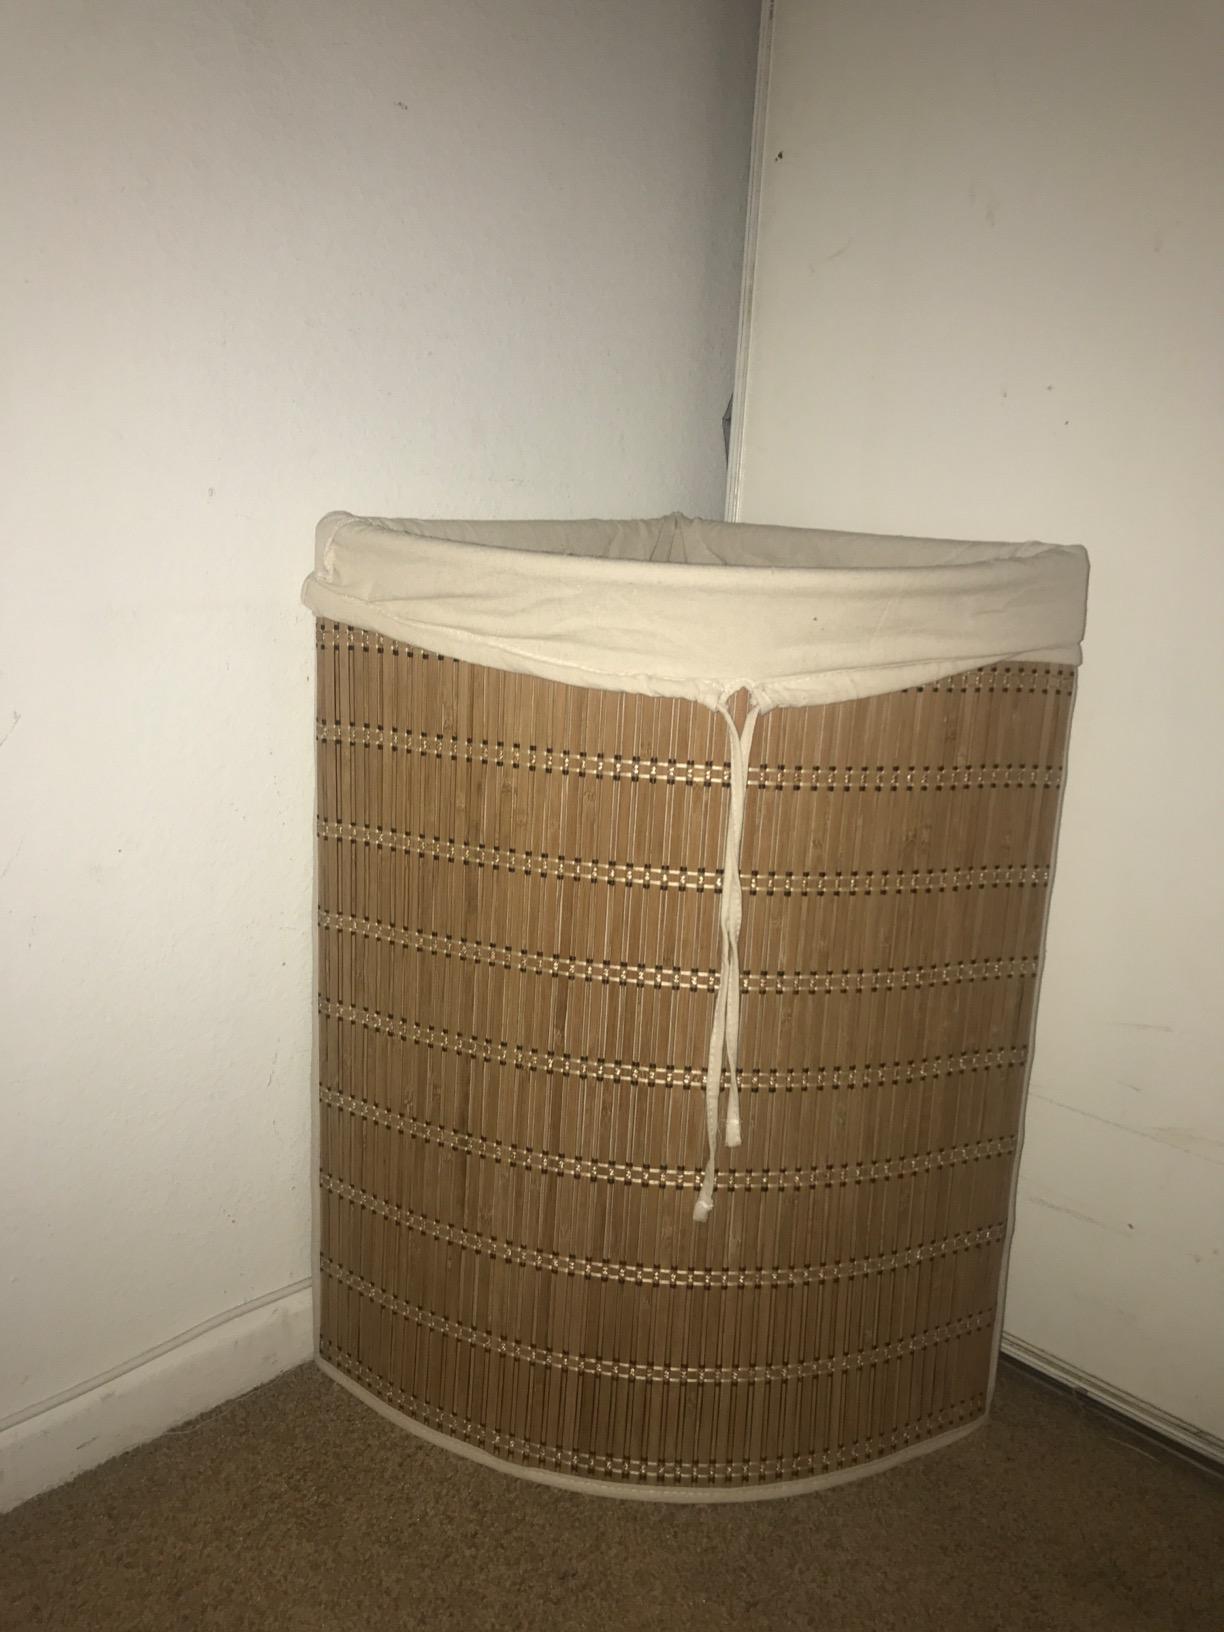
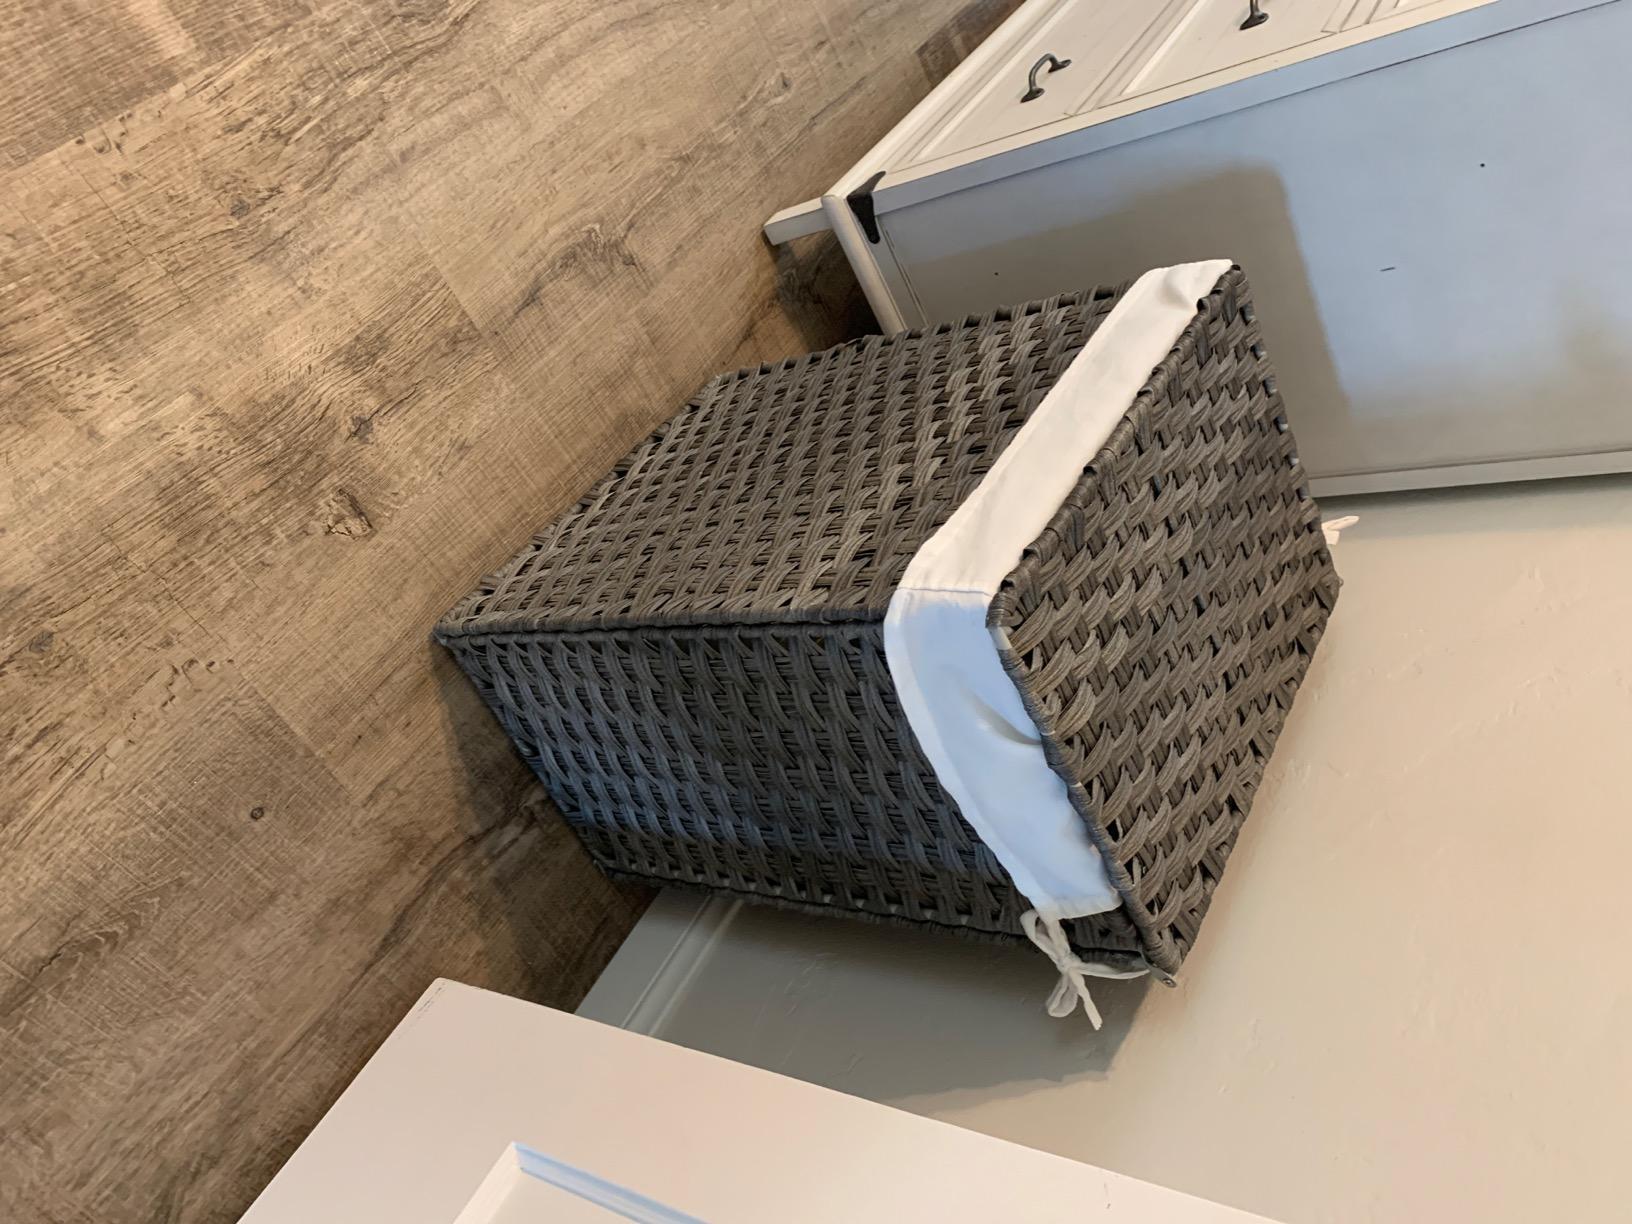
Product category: items_hamper
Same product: no